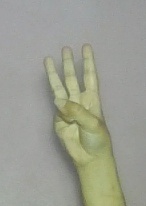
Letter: thaa